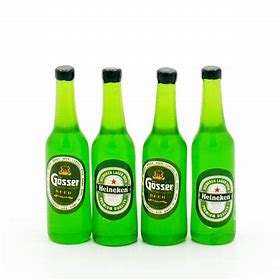
Label: glass